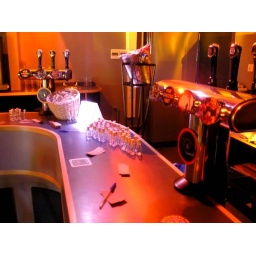
the message in a bottle prayer station at the bar